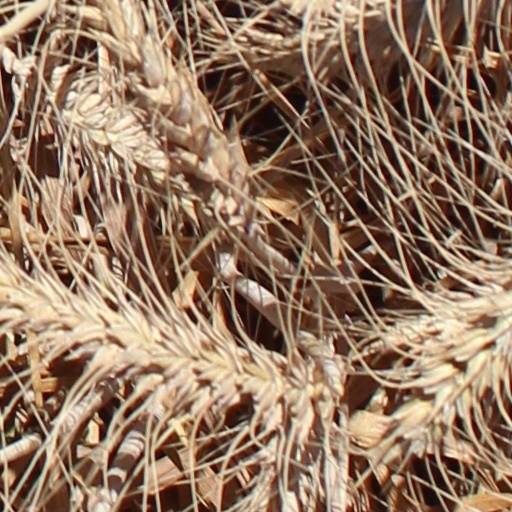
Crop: wheat